You Can't Stop the Murders

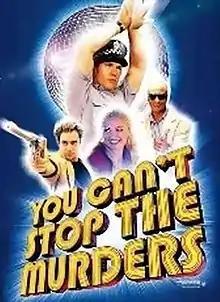

You Can't Stop the Murders is a 2003 Australian comedy film directed by Anthony Mir and written by and starring Mir, Gary Eck and Akmal Saleh. The plot revolves around a series of Village People-themed murders in a small town, and the police who investigate the crimes. The title is a satirical reference to the 1980 film "Can't Stop the Music", in which the Village People star.